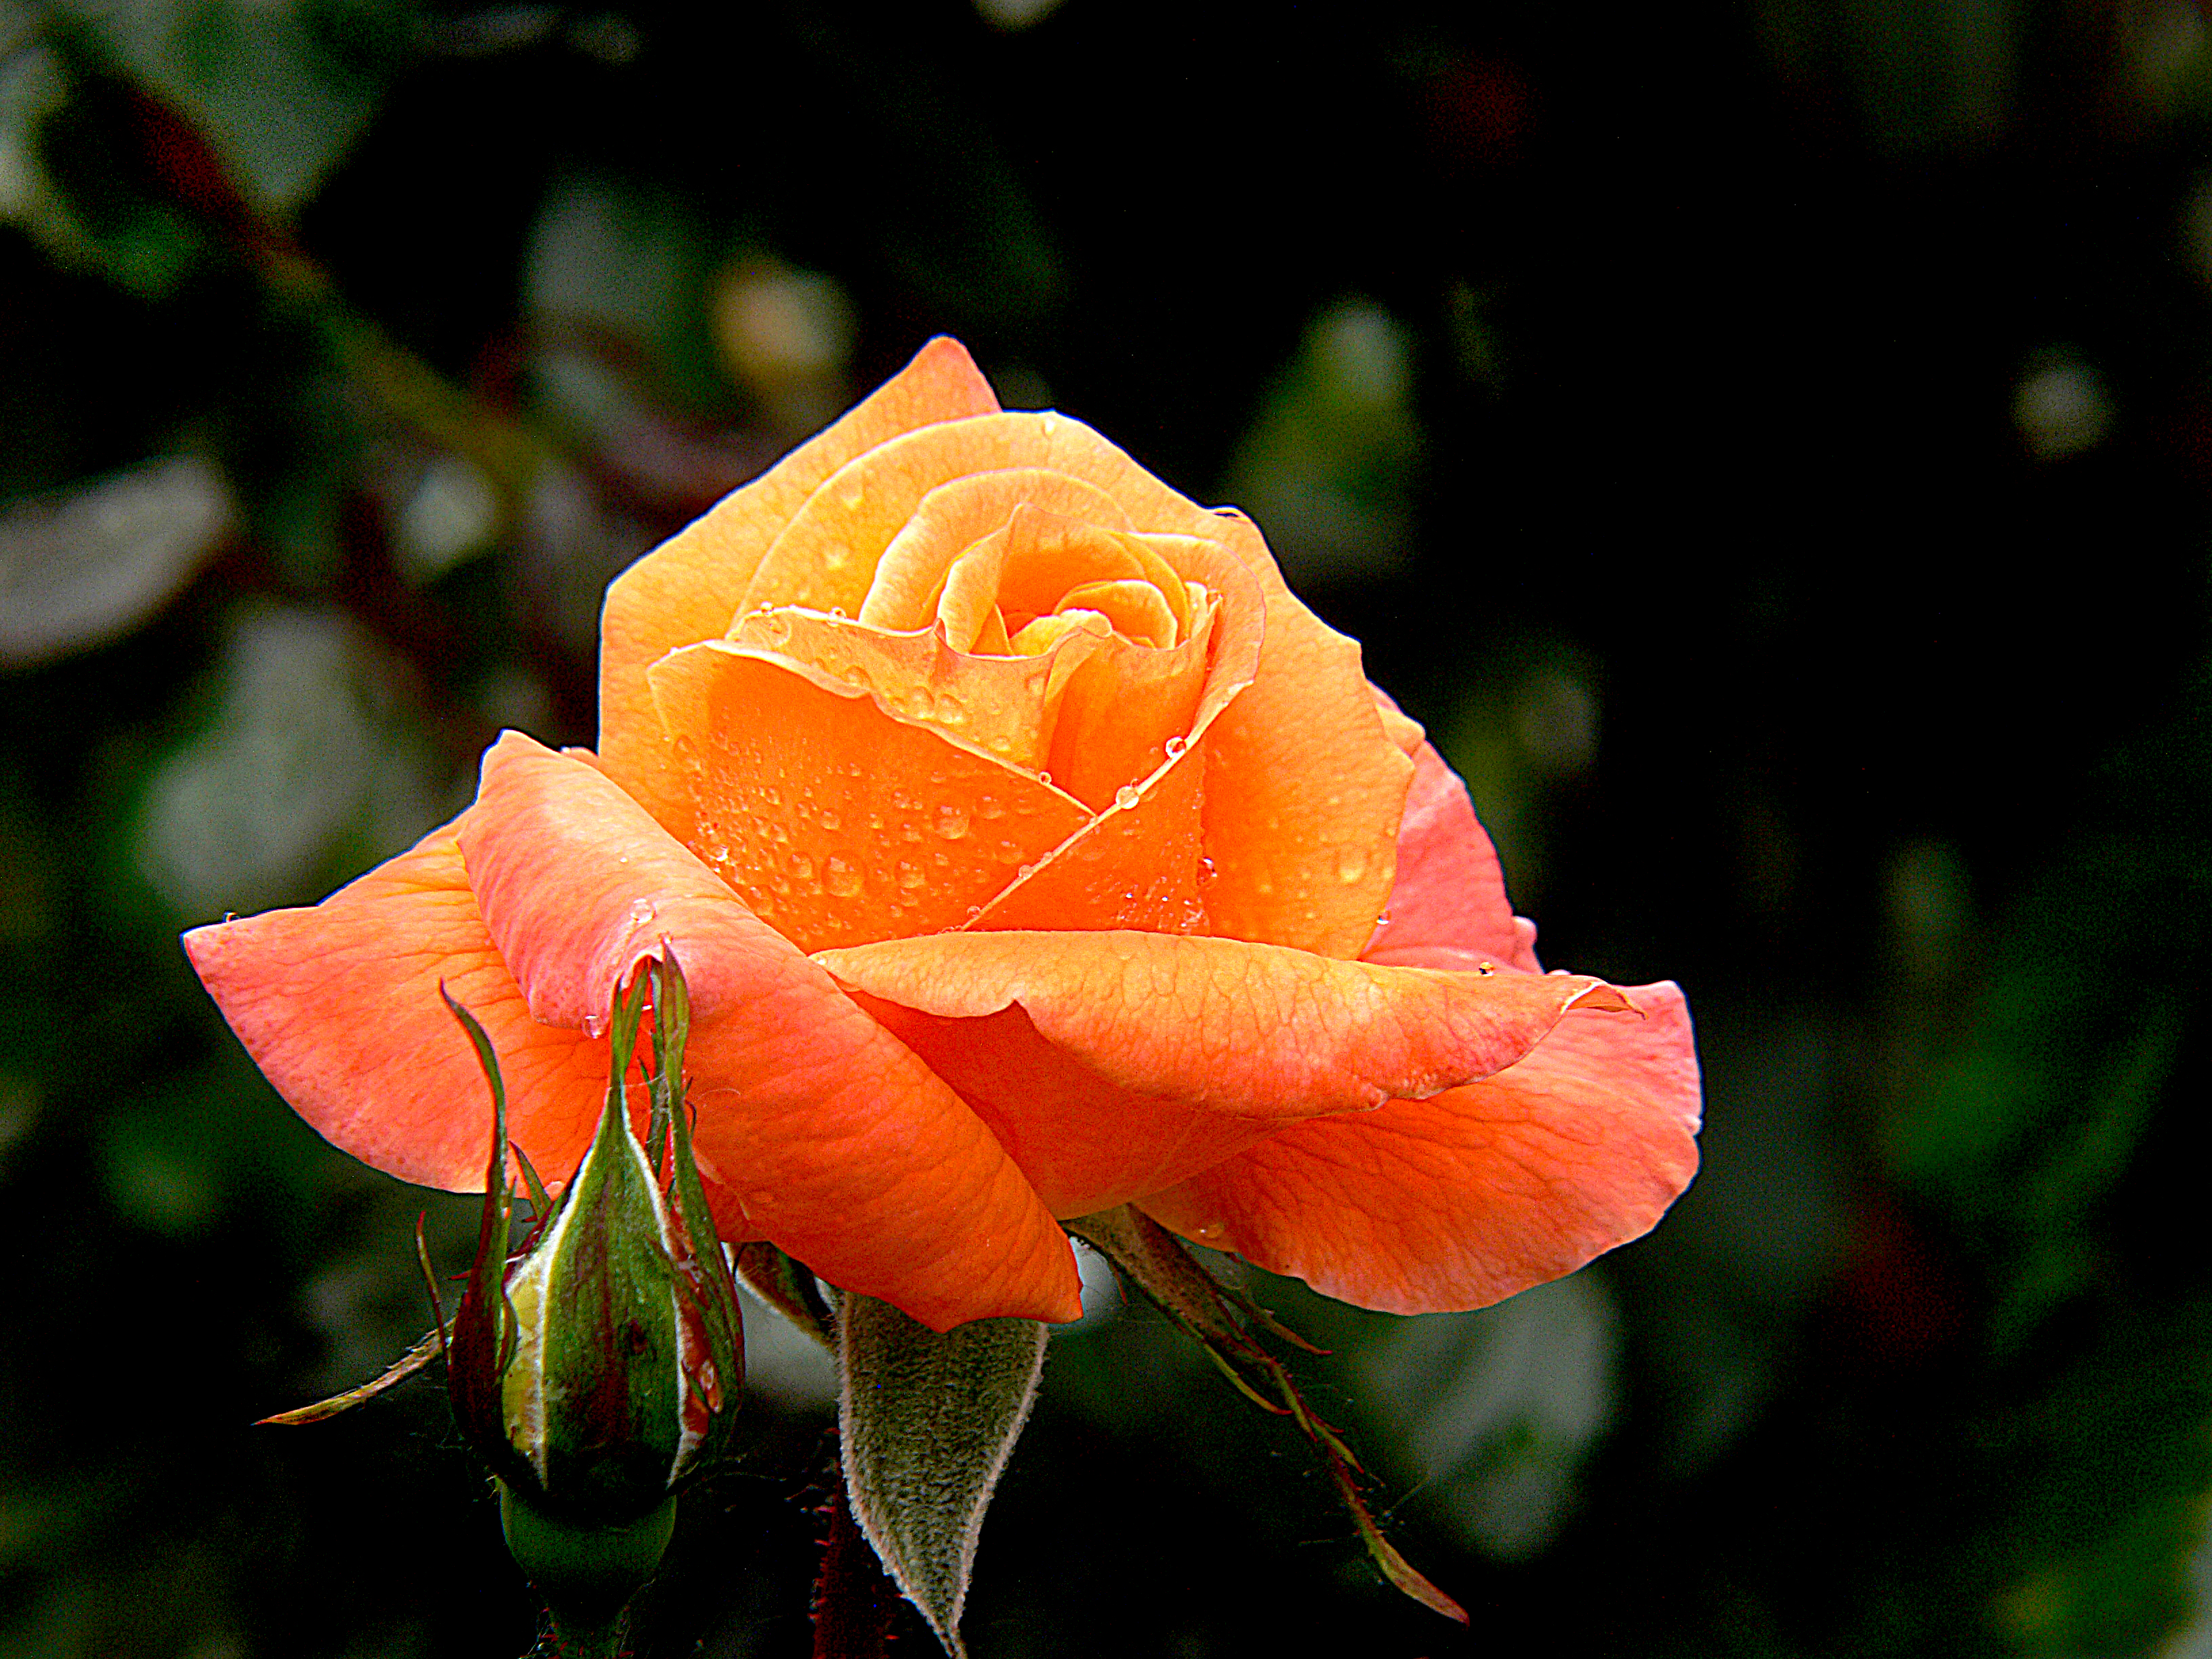
nature, plant, leaf, flower, petal, floral, rose, botany, yellow, flora, flowers, close up, roses, publicdomain, gardening, shrub, blooms, raindropsonroses, aftertherain, orangeflower, orangerose, wateronroses, floribunda, macro photography, flowering plant, garden roses, rose family, plant stem, land plant, rose order, austrian briar